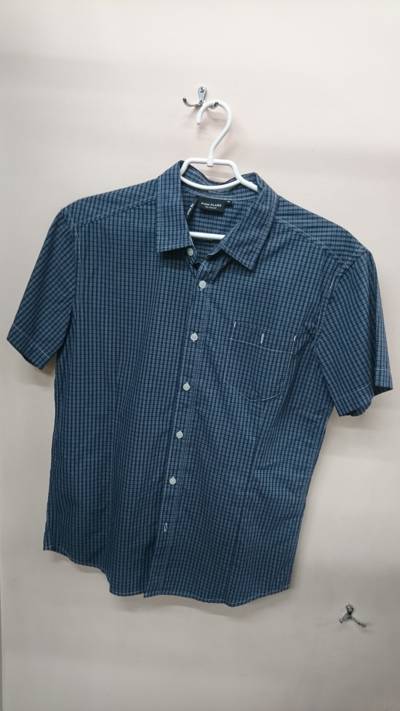
Waste category: clothes